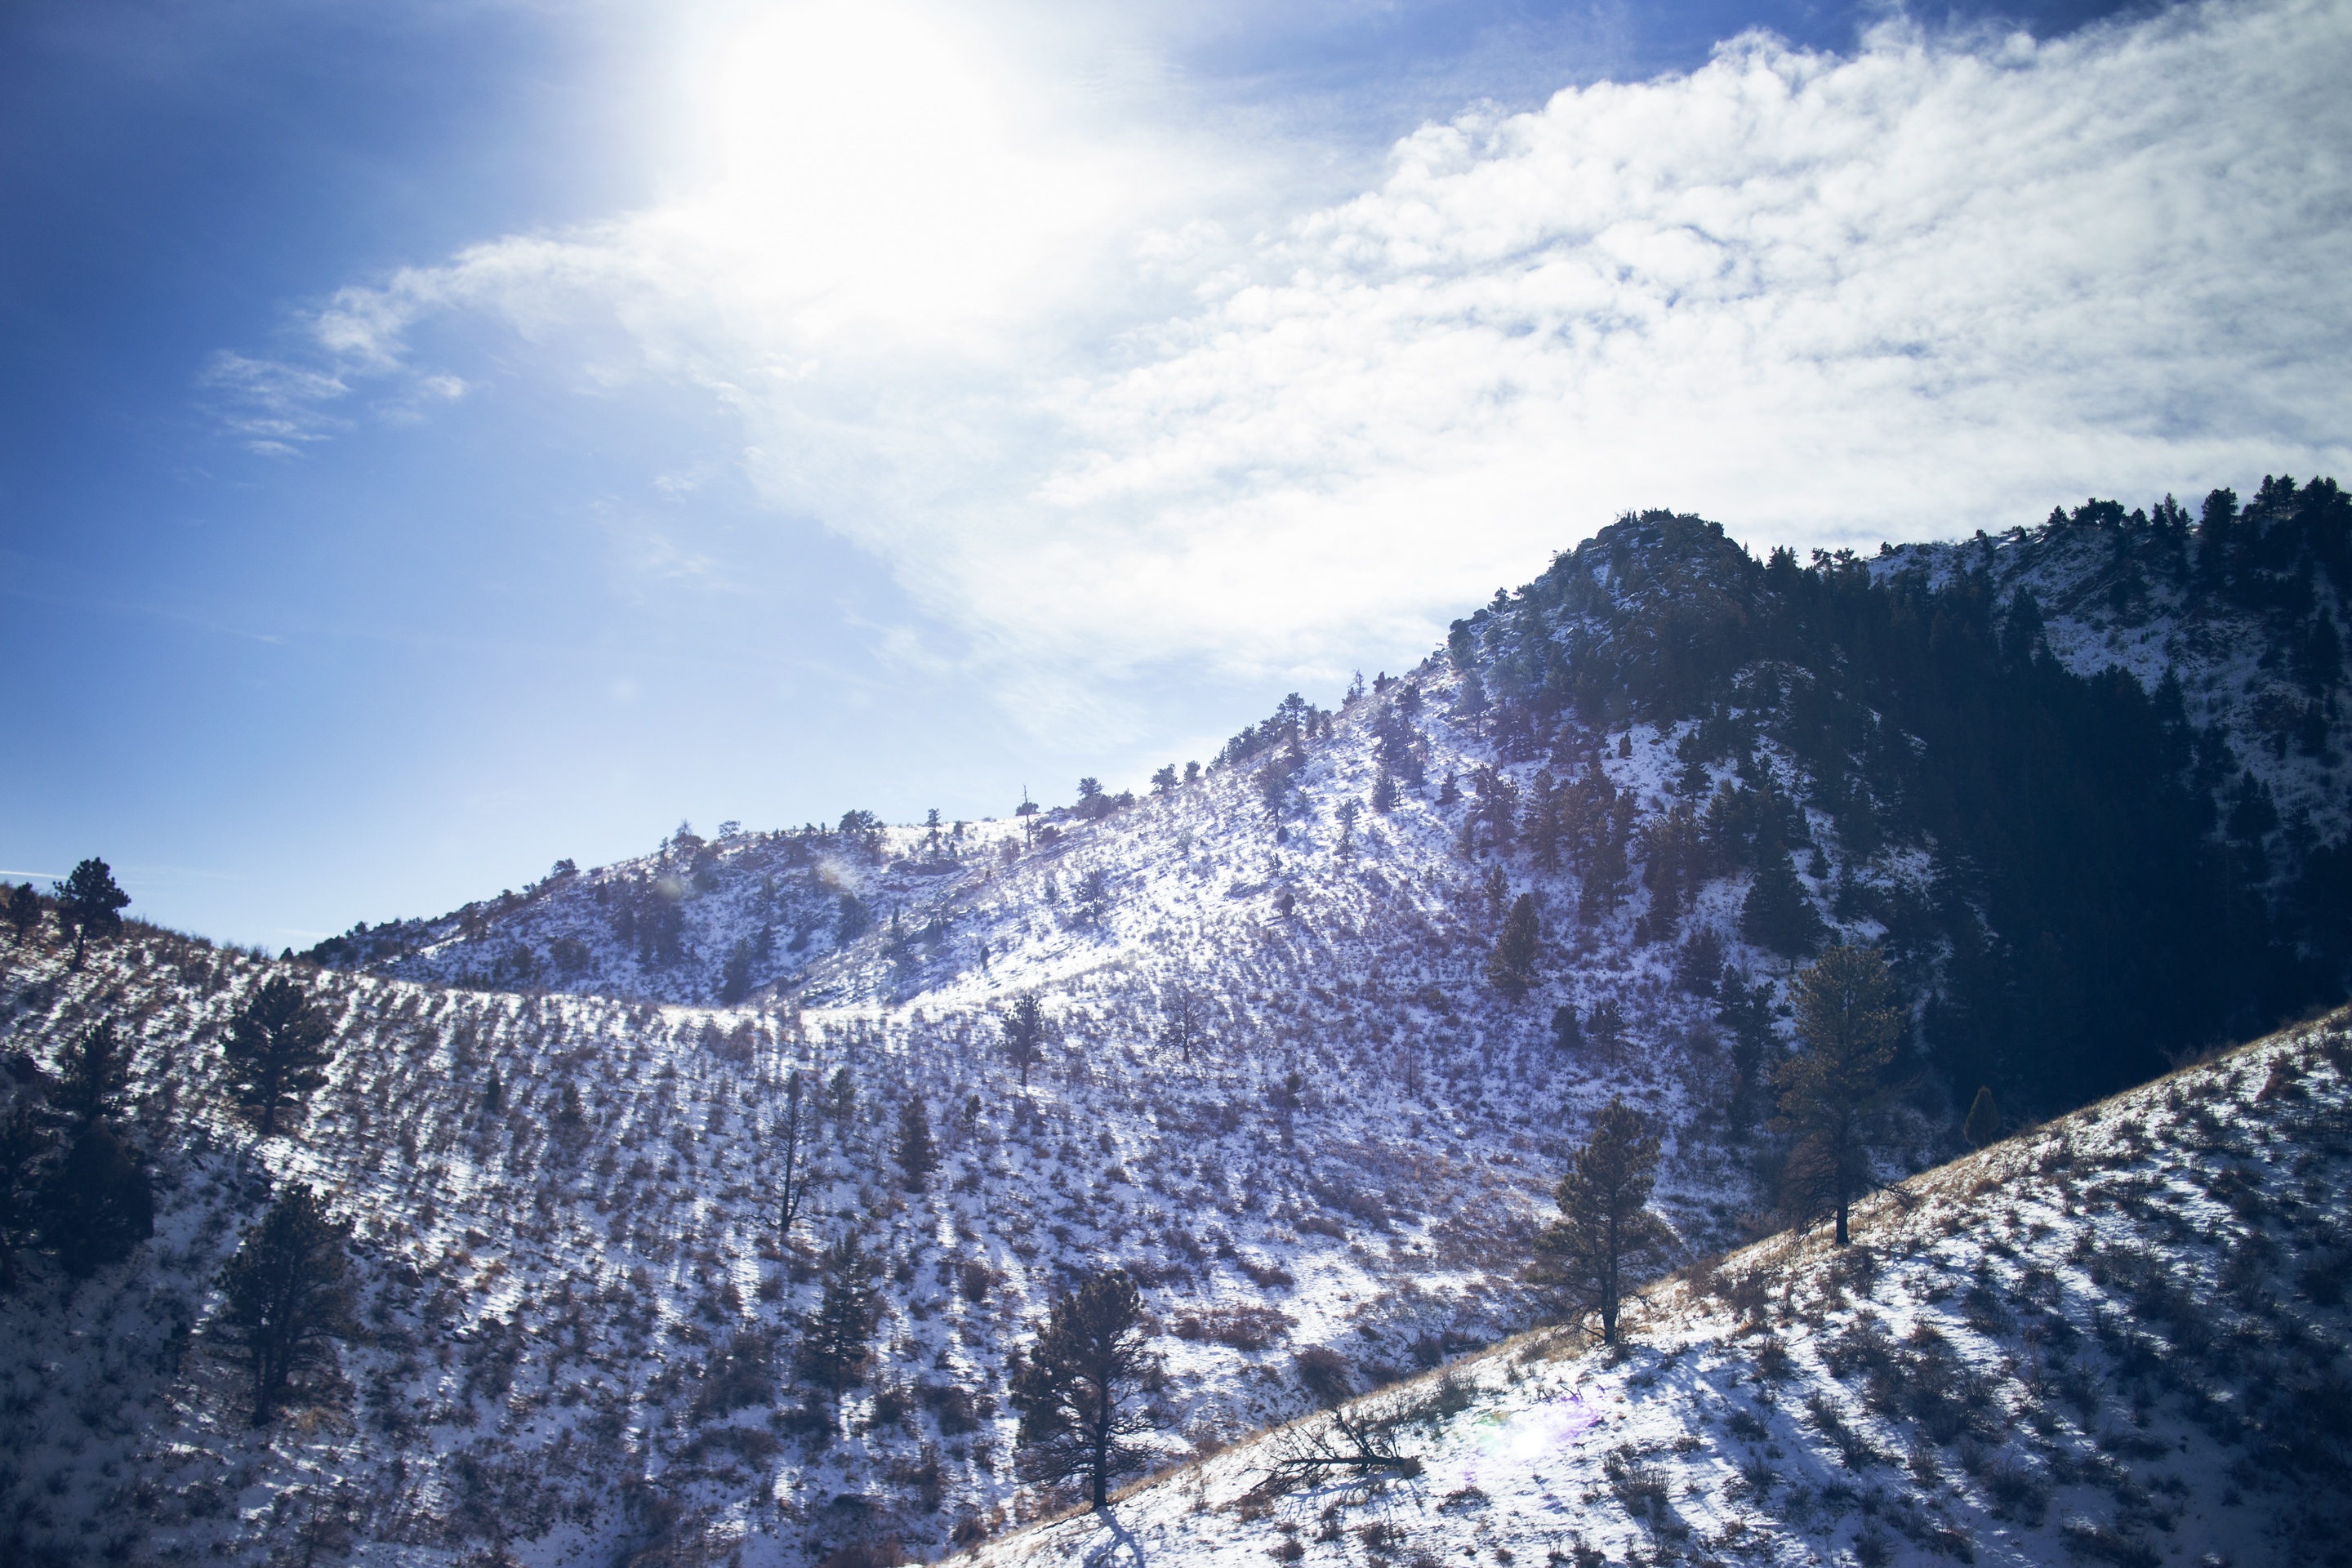
nature, mountain, snow, winter, cloud, sky, sunlight, wave, mountain range, weather, season, ridge, summit, alps, piste, landform, mountainous landforms, geological phenomenon